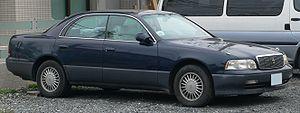
La Crown est une grande routière produite par le constructeur automobile Toyota, très populaire au Japon.